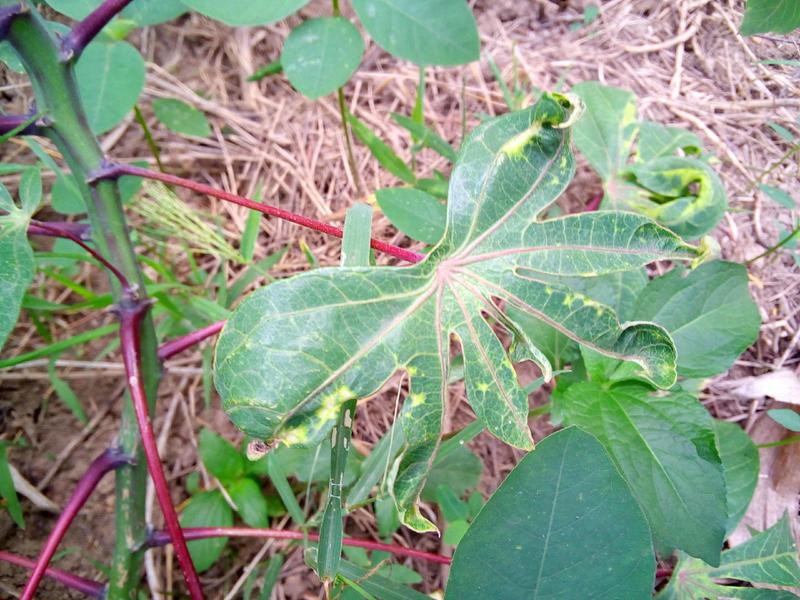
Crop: cassava
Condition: mosaic_disease